John Henry Devereux

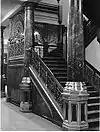
post office lobby

The National Park Service has recognized Devereux as Charleston's "most prolific architect of the post-Civil War era." A partial listing follows: